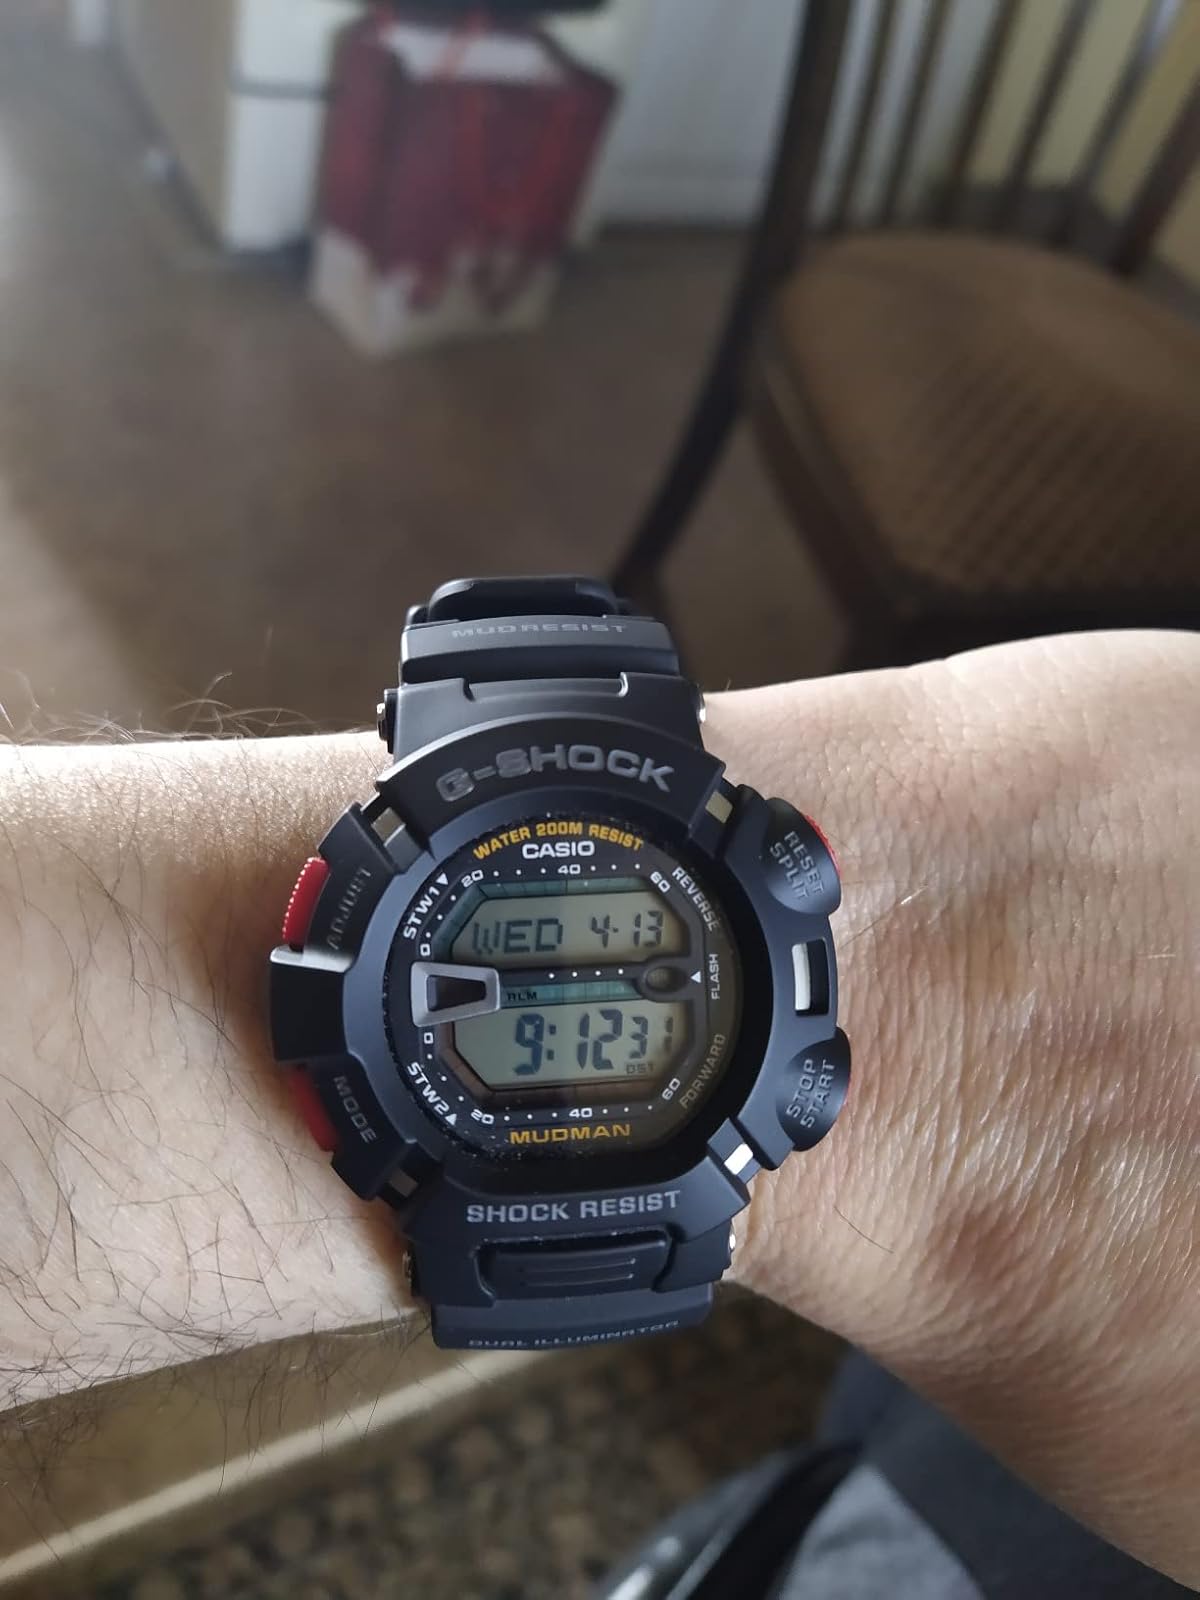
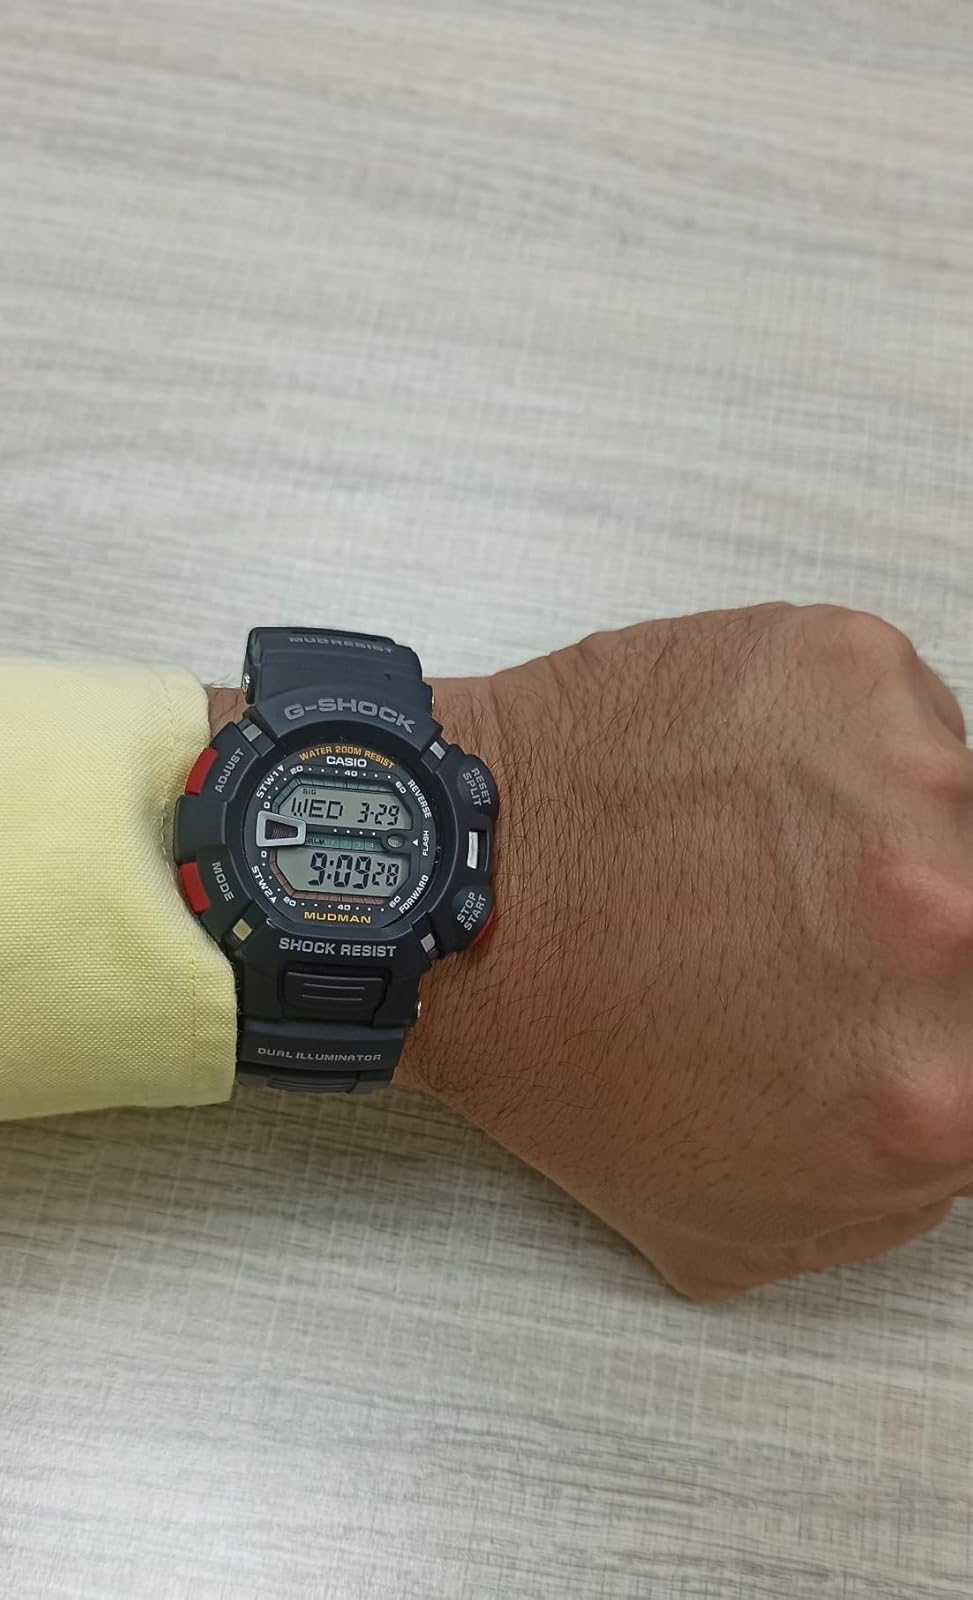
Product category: accessories_watch
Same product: yes